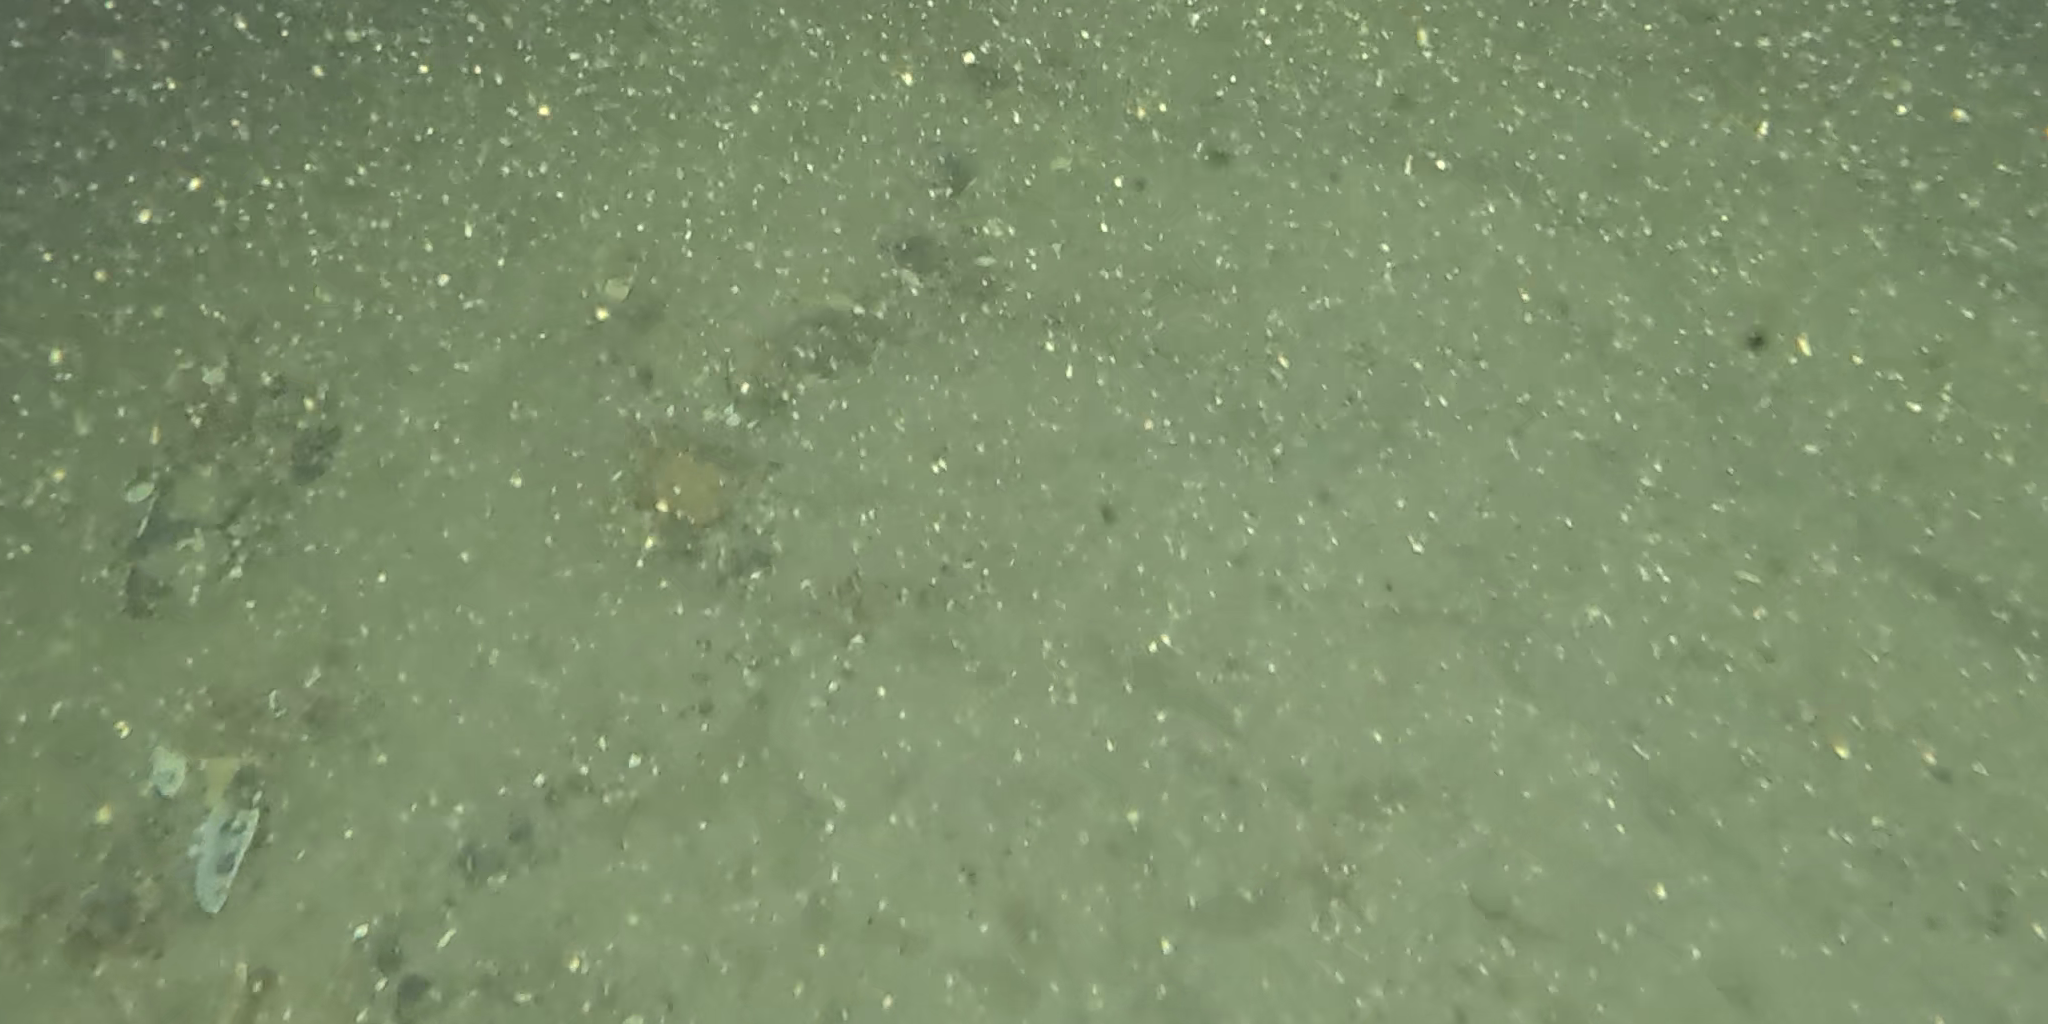
Seabed habitat: sand